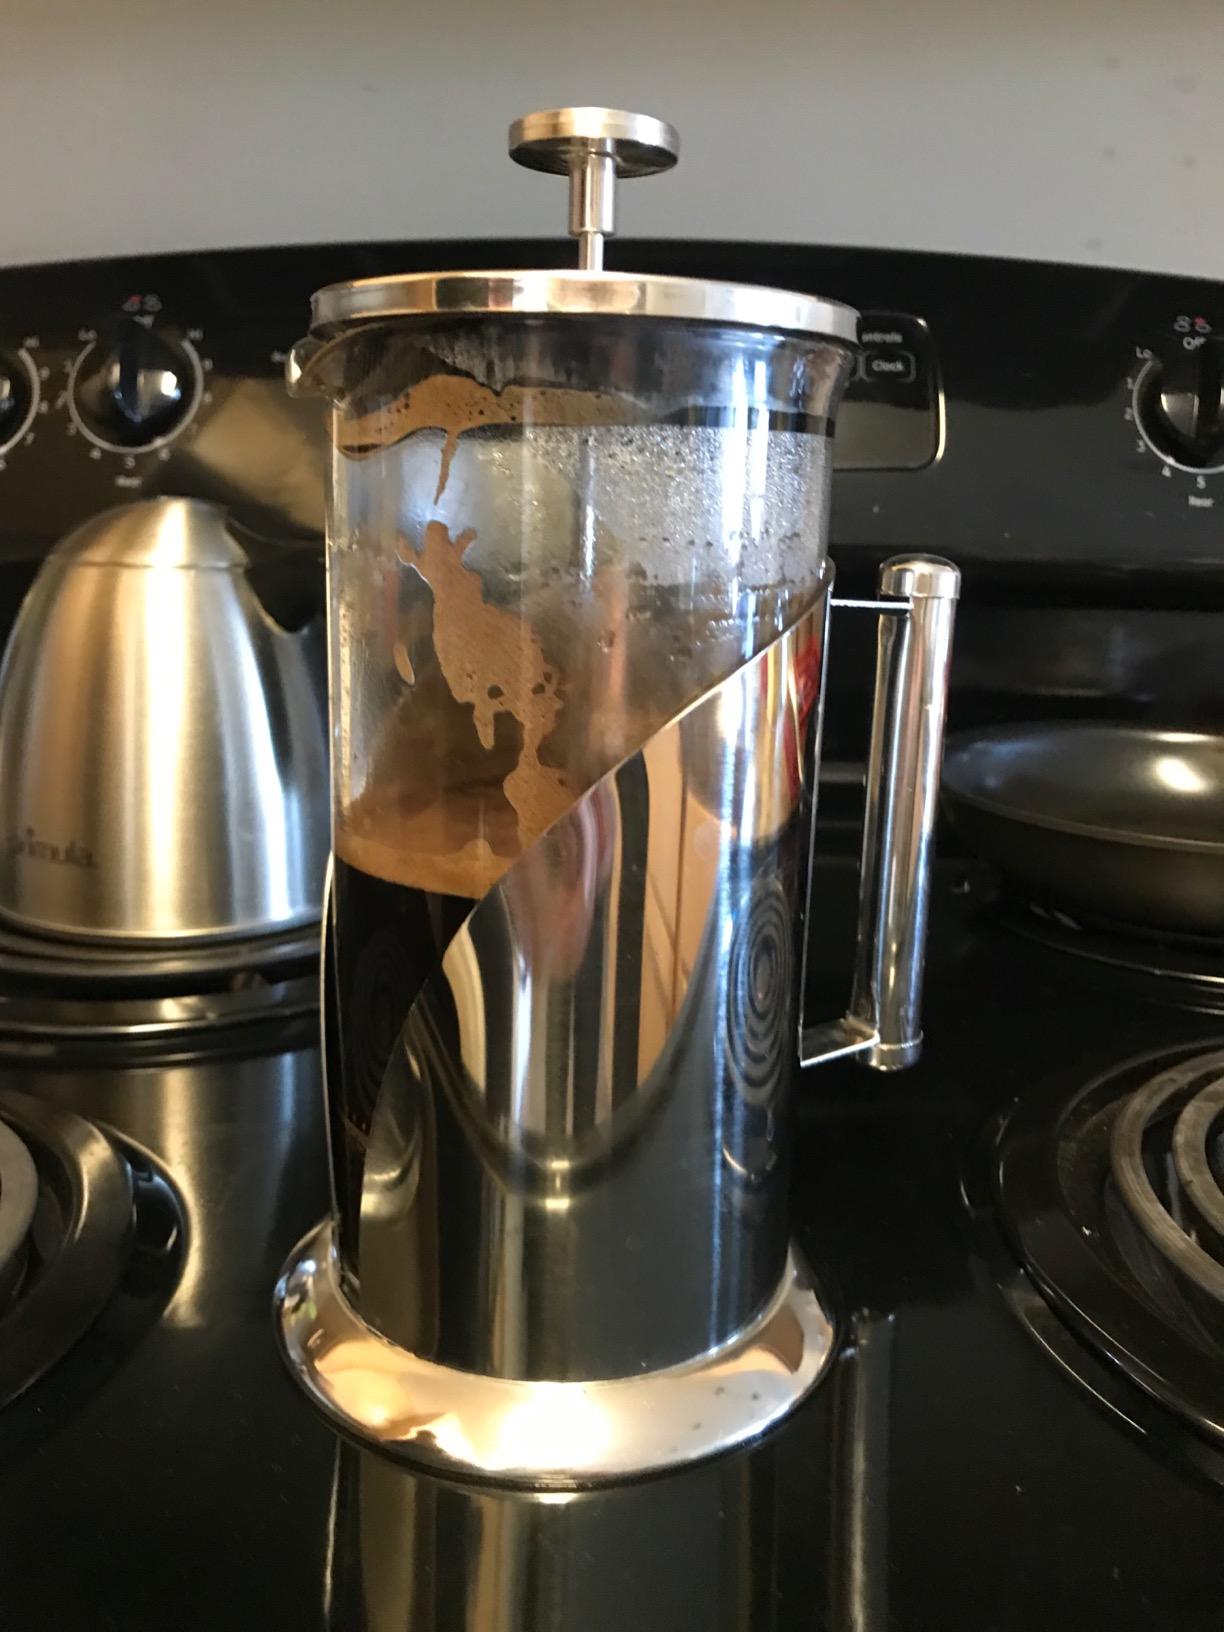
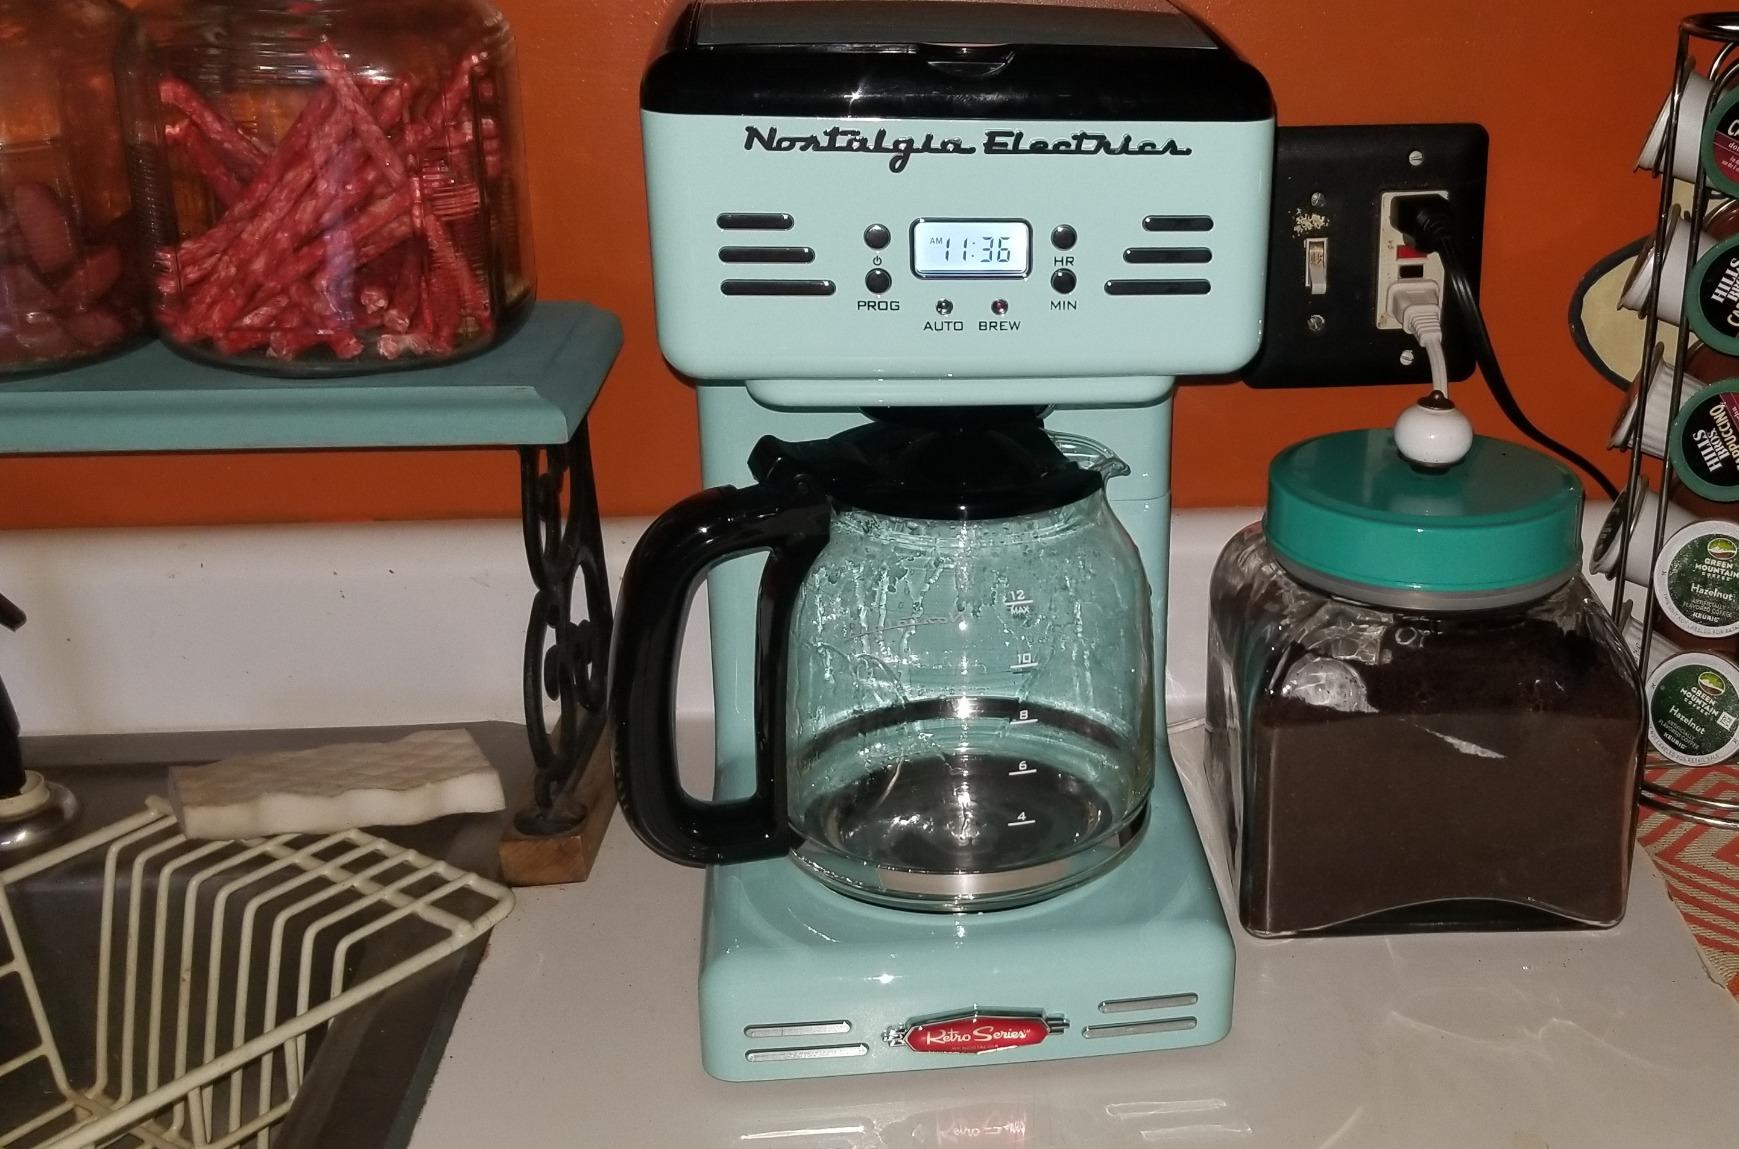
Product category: items_tea
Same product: no